Hugo Becker (actor)

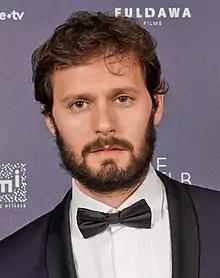
Becker at the 2018 Cannes Film Festival

Hugo Becker (born 13 May 1987) is a French actor, director and producer. He is known for his roles as Louis Grimaldi in the American drama television series "Gossip Girl" and Romain in the French thriller series "Chefs".